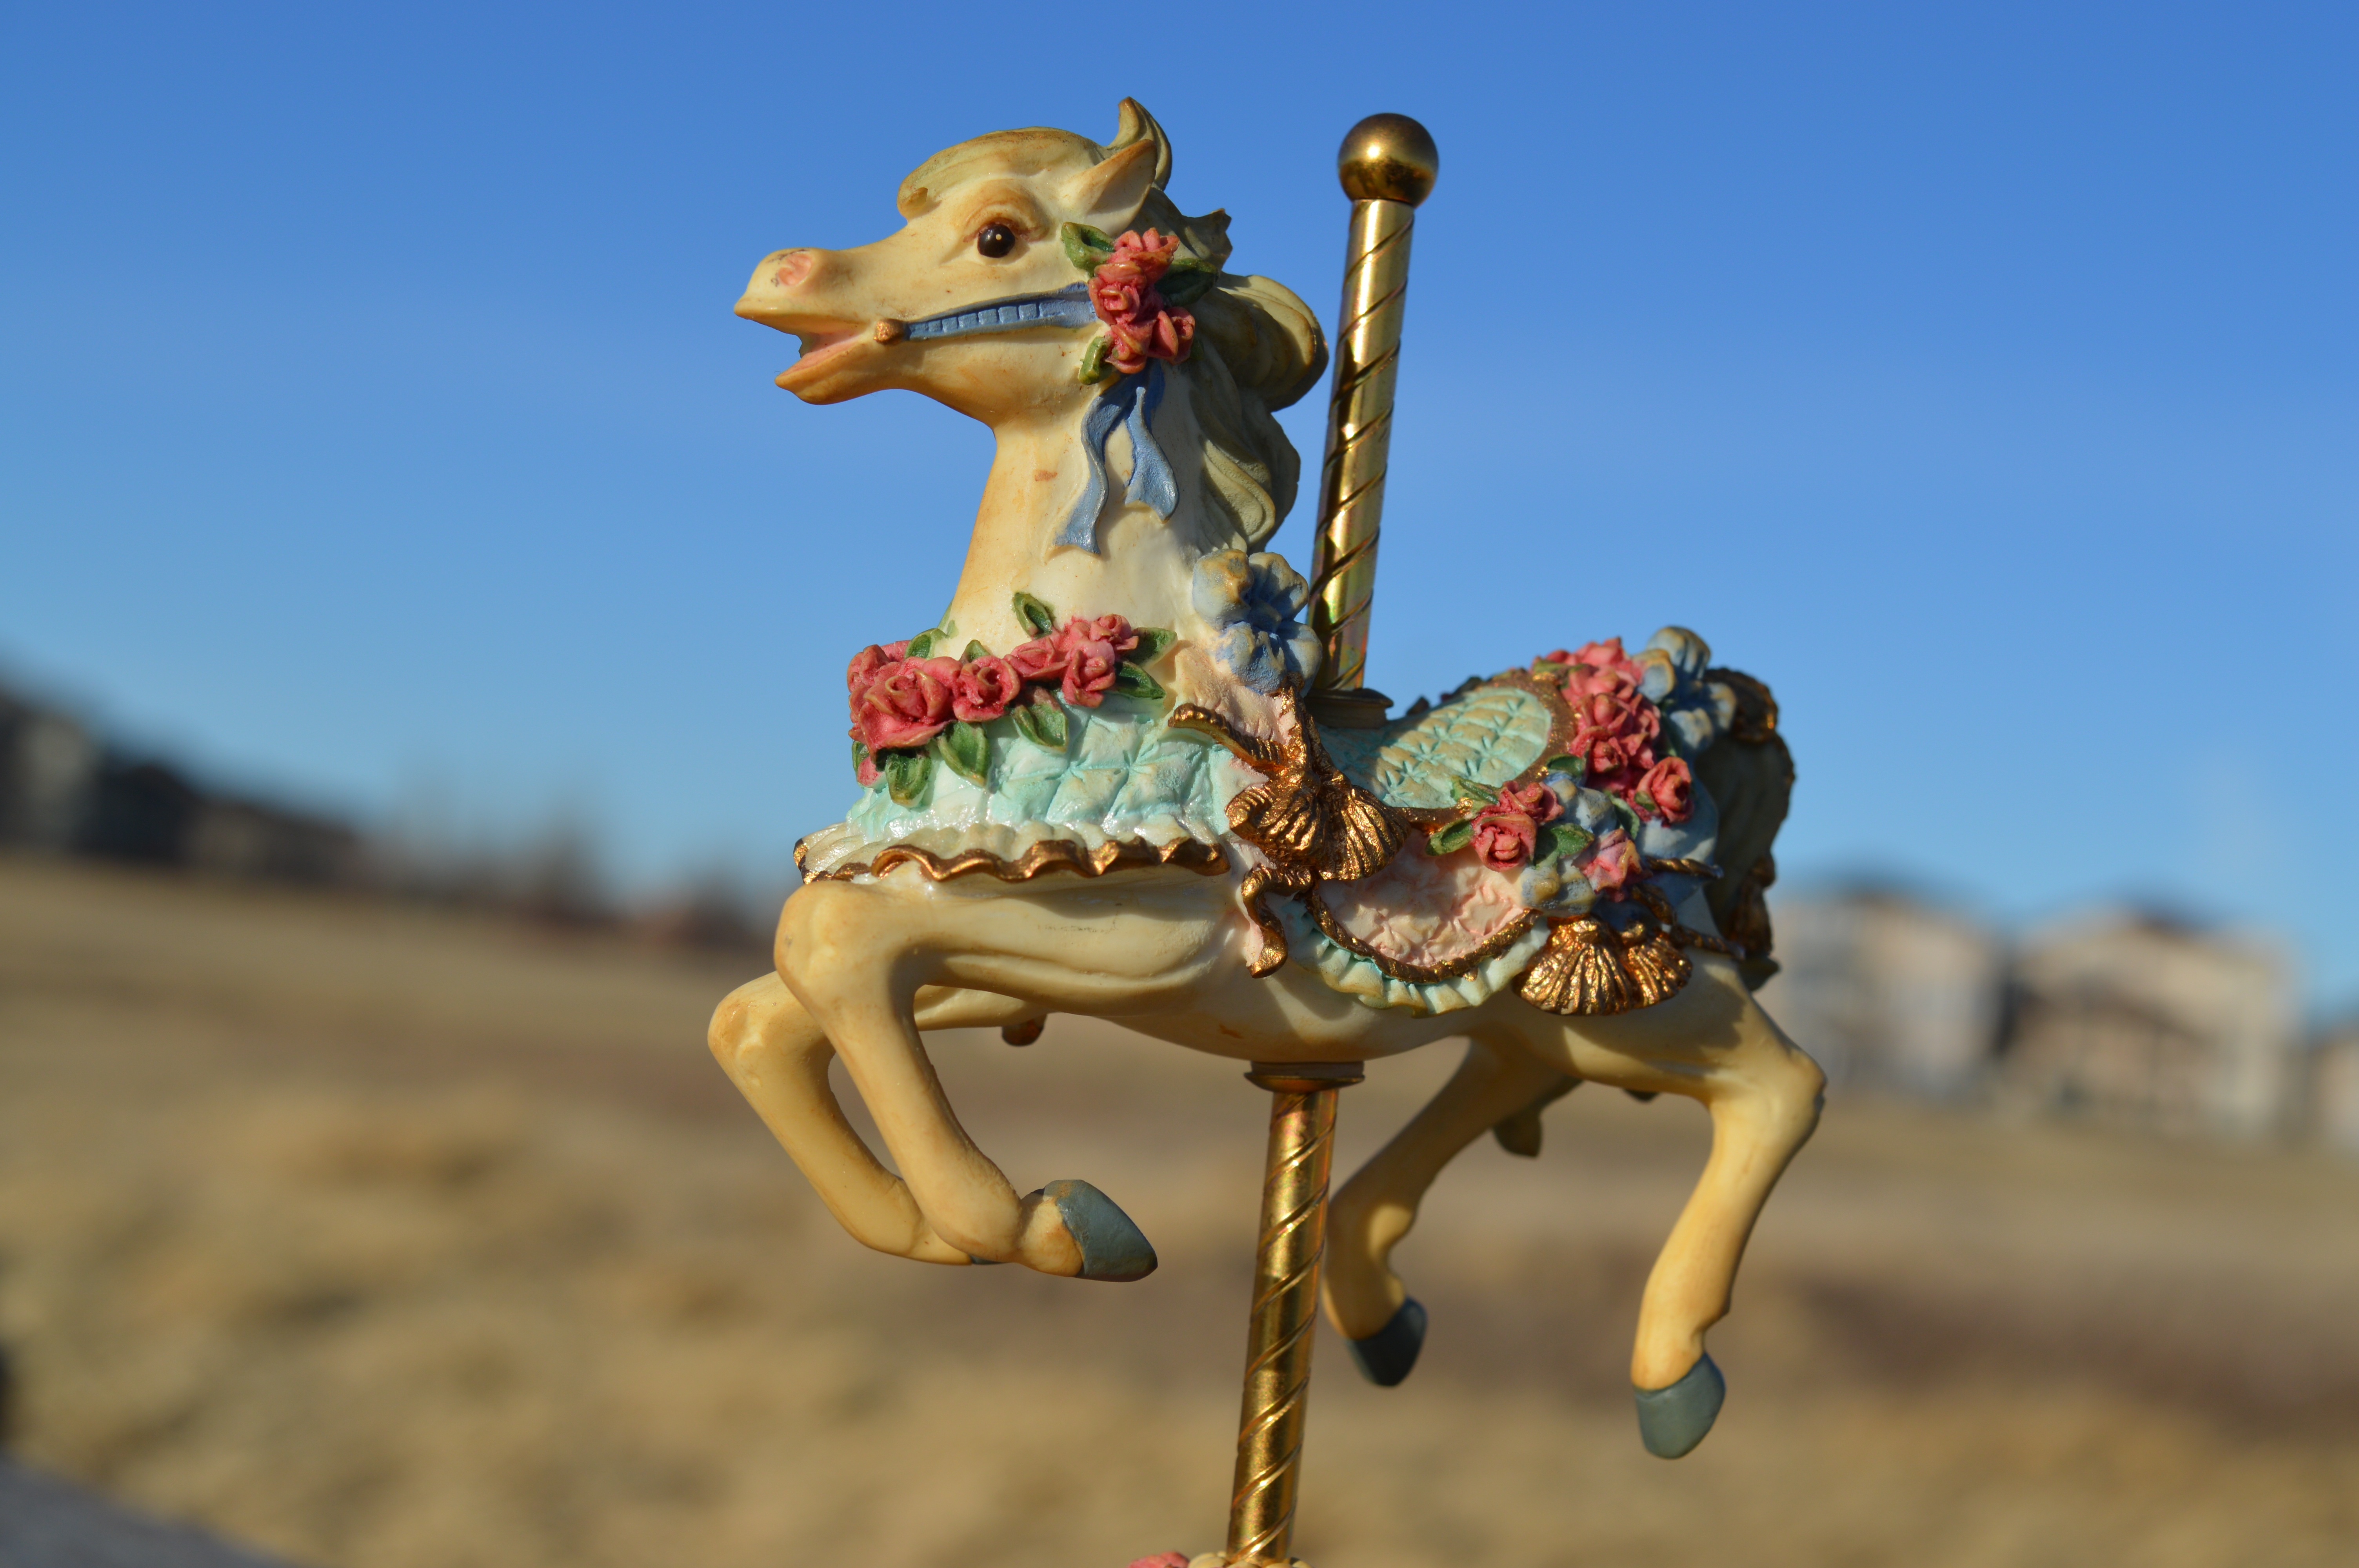
camel, carnival, amusement park, horse, park, ride, carousel, toy, childhood, horse riding, amusement, merry go round, carnival rides, amusement ride